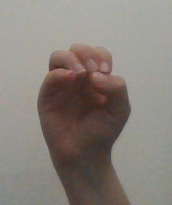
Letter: ha